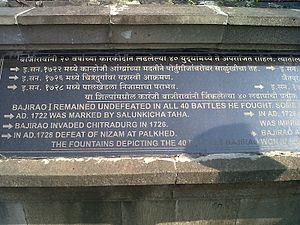
Baji Rao I était un général de l' empire Maratha en Inde. Il a servi comme Peshwa au 4ᵉ Maratha Chhatrapati Shahu de 1720 jusqu'à sa mort. Bajirao était Peshwa dans l' Ashta Pradhan de Shahu. Il est également connu sous le nom de Bajirao Ballal.